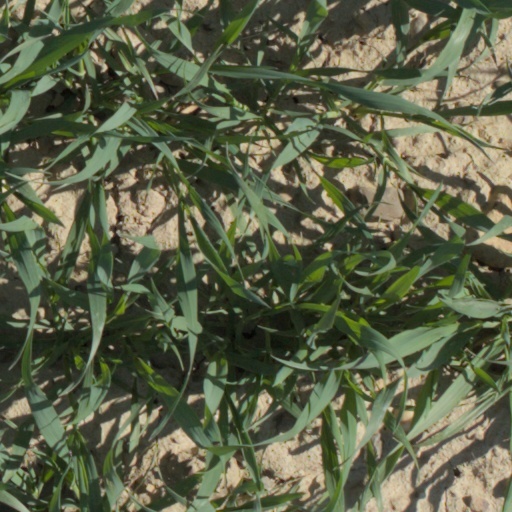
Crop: wheat